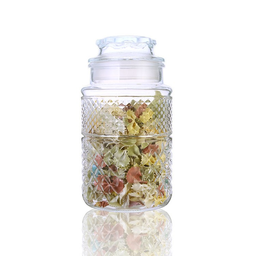
Label: glass